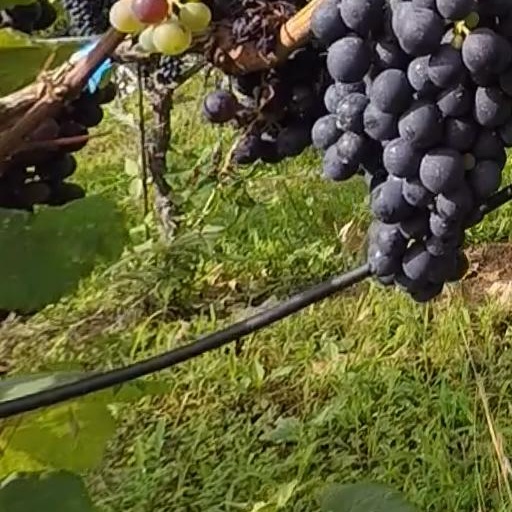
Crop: grape